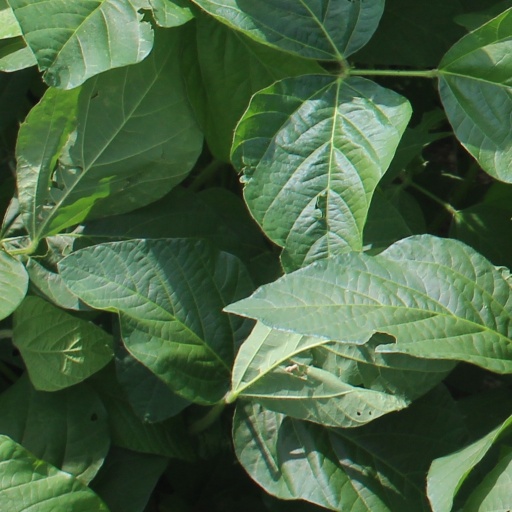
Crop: soybean